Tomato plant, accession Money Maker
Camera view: vertical (180 deg); turntable rotation: 120 degrees
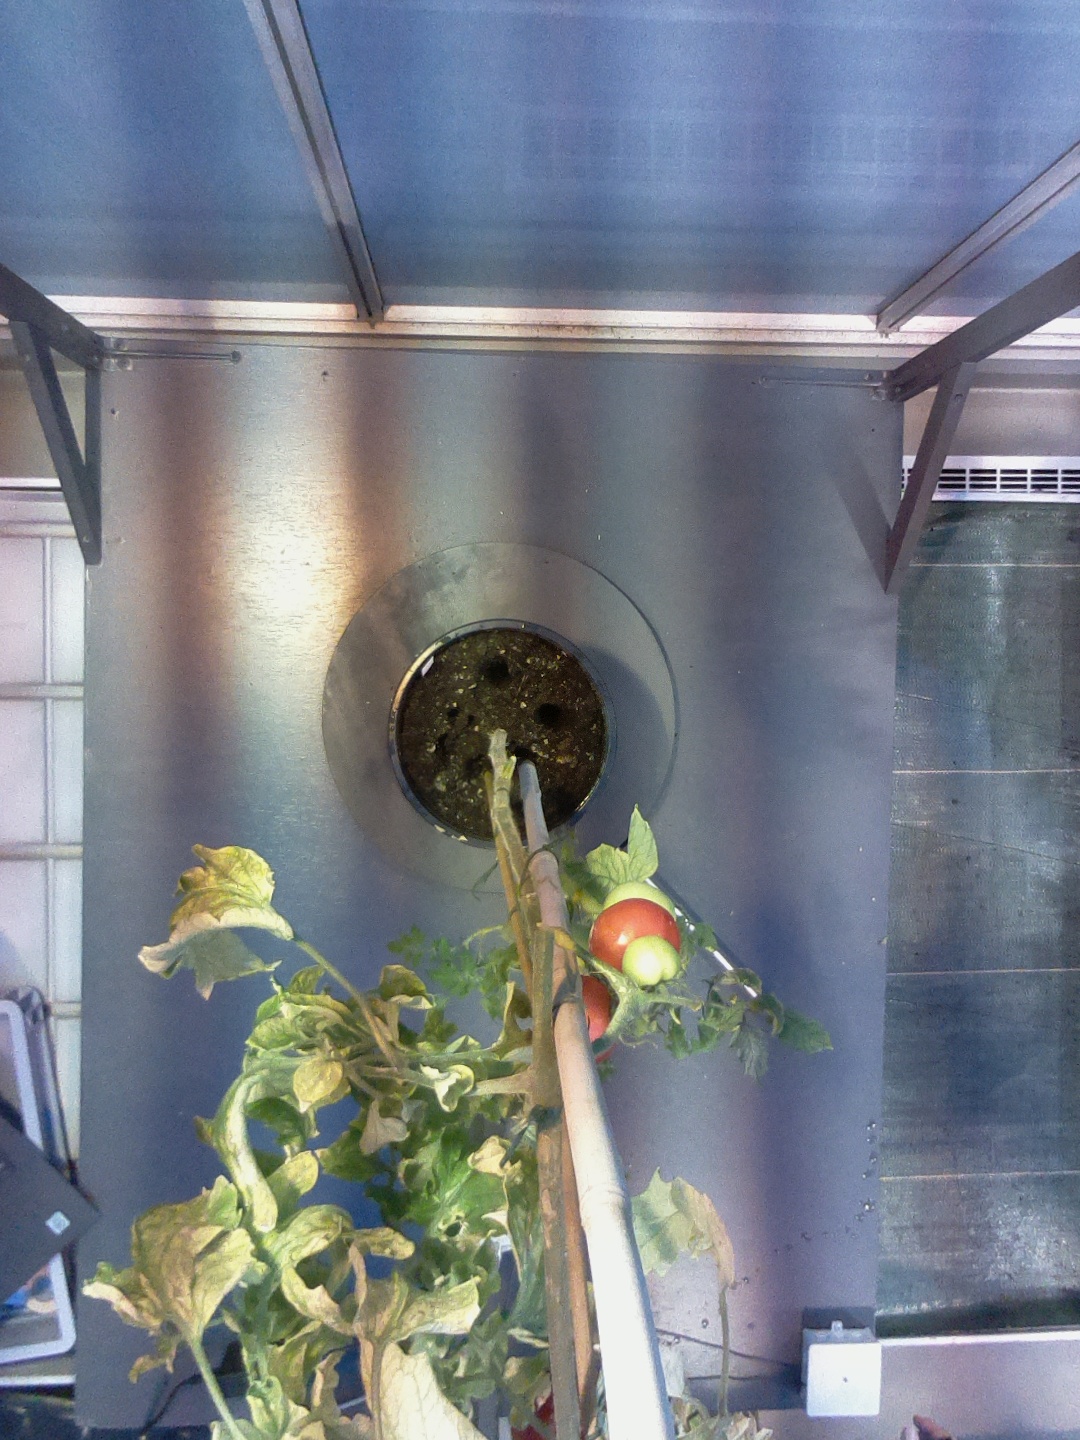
BBCH growth stage 85: 50%-60% of fruits show typical fully ripe color